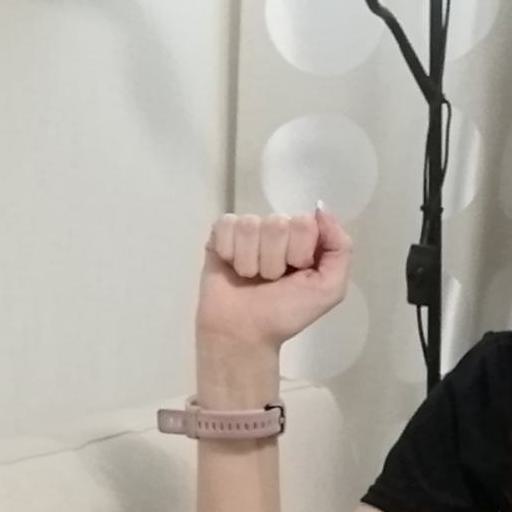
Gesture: fist